Jarrod Garlett

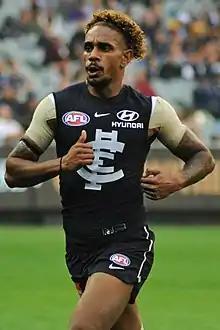
Garlett playing for Carlton in April 2018

Jarrod Garlett (born 3 May 1996) is a former professional Australian rules footballer who played for the Gold Coast Football Club and Carlton Football Club in the Australian Football League (AFL).